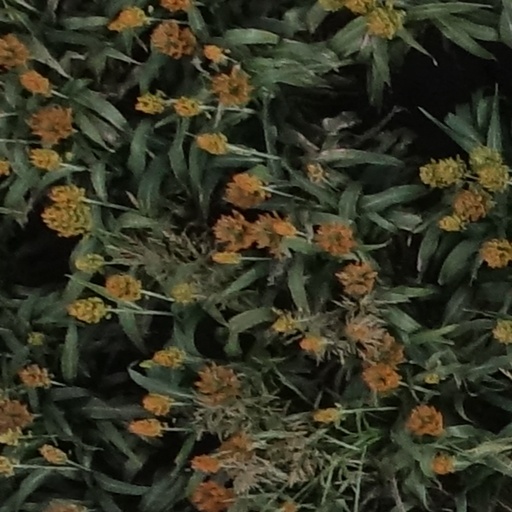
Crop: sorghum